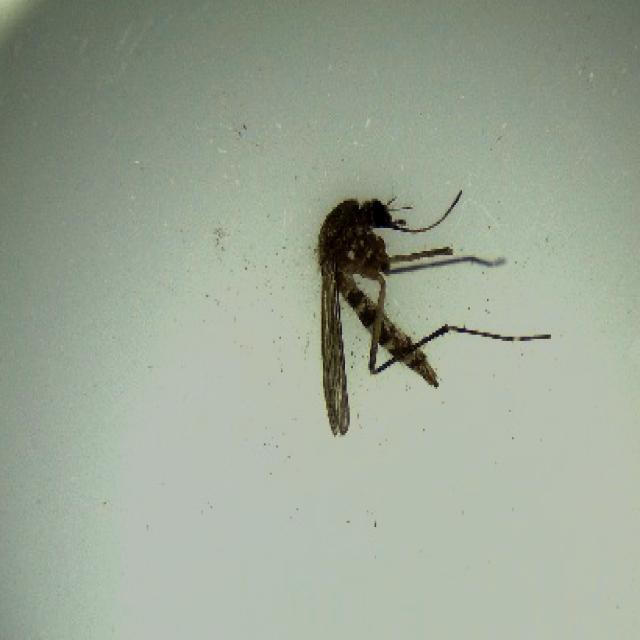
Species: aedes_vexans